Ivy Kellerman Reed

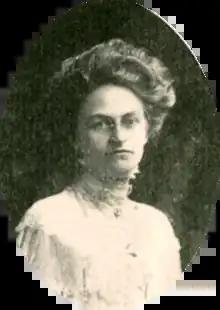
Ivy Kellerman Reed

Ivy Kellerman Reed (July 8, 1877 – February 7, 1968) was an American author in the international language Esperanto.